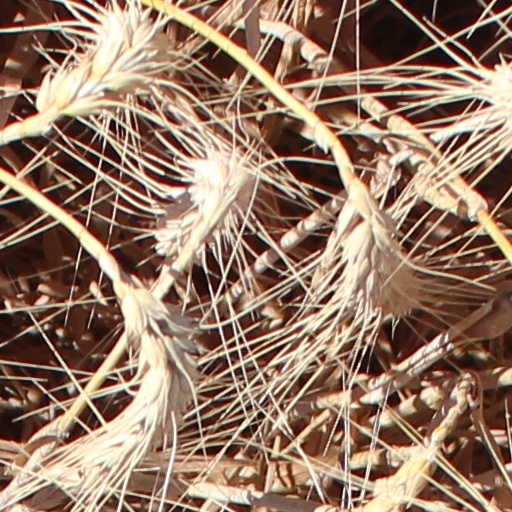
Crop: wheat